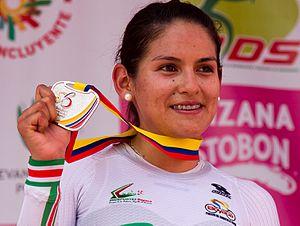
Serika Gulumá sur le podium protocolaire du contre-la-montre féminin des Championnats de Colombie 2016.
Serika Mitchell Gulumá Ortiz, née le 16 juillet 1990 à Puerto Rico, dans le département de Caquetá, est une coureuse cycliste colombienne.